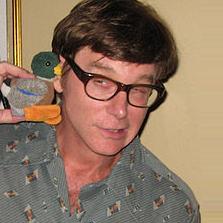
Age: 50